Jalil Javadov

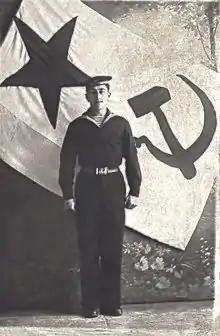

Michman Javadov was appointed to the Danube Military Navy, the USSR's largest fleet. On June 22, 1941, on the first day of the Great Patriotic War, Javadov was at the battlefield at his armored boat, and he took an active part in battle of Danube. By the order of commissar of the USSR Military Navy J.Javadov was given military rank of lieutenant on June 24, 1941. On June 25, Javadov took part in landing troops in Satul-Nou spit, and took part in the capture of the city of Kiliya-Veke (Old Kiliya) on 26 June. During the operation, Javadov destroyed an observer station that corrected the fires of enemy artillery.